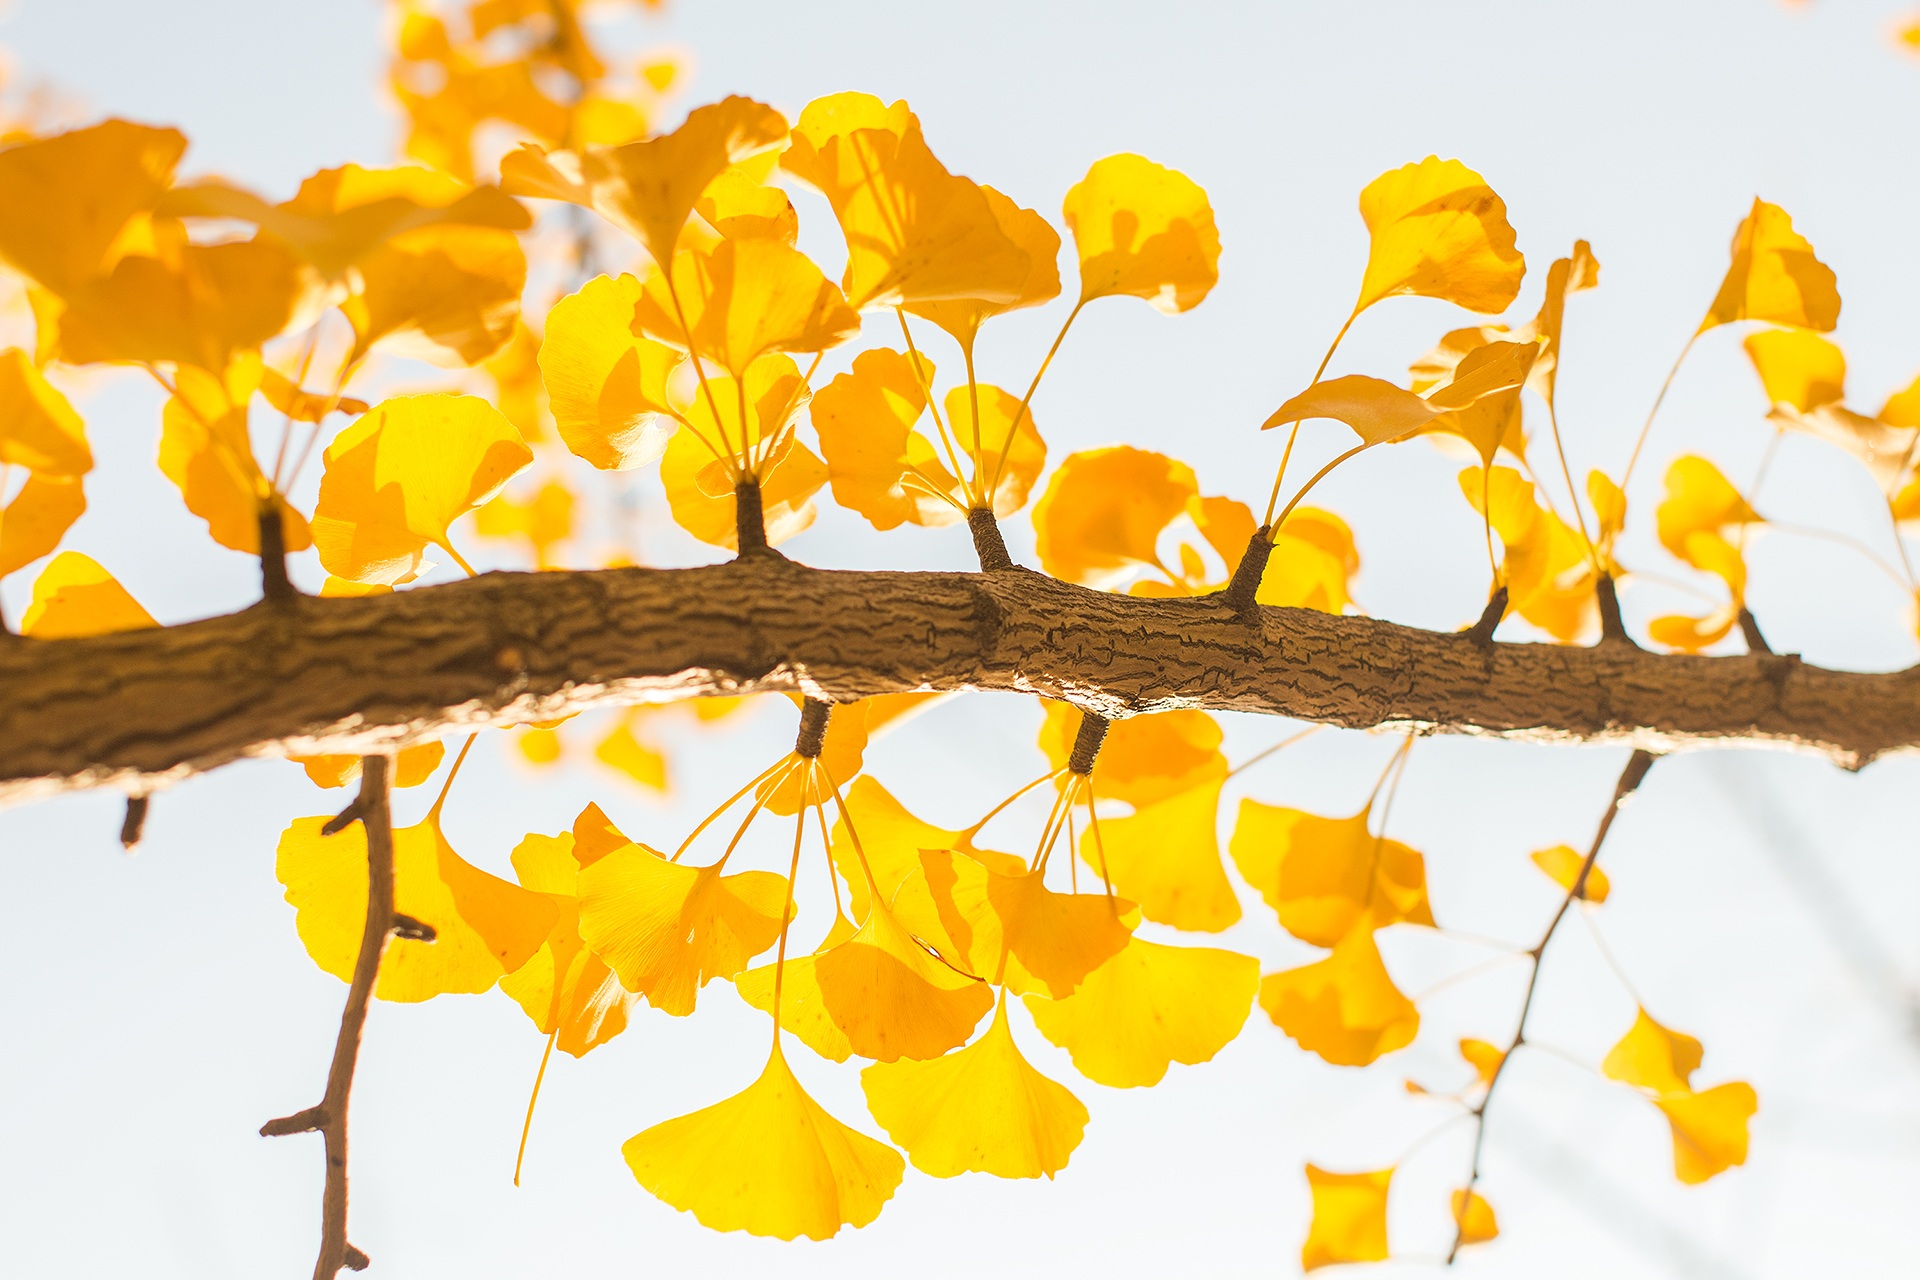
tree, branch, plant, sunlight, leaf, flower, produce, autumn, yellow, season, twig, beauty, autumn leaves, flowering plant, maidenhair tree, land plant